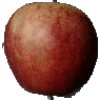
Label: red_apple